Asian Hockey Federation

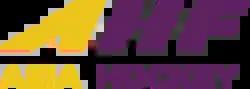

The Asian Hockey Federation is the governing body for the sport of field hockey in Asia. It now has 34 member associations in 2025. It is affiliated to the International Hockey Federation. The current president is Fumio Ogura and the patron is Al-Sultan Abdullah Sultan Ahmad Shah.